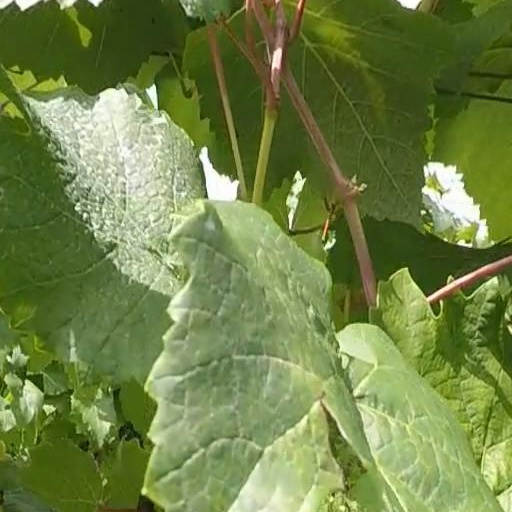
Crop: grape